James Bond 007: The Duel

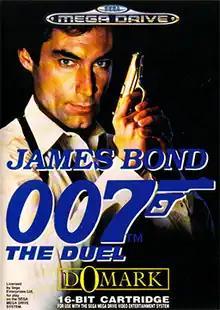
European Mega Drive cover art

James Bond 007: The Duel is action video game featuring the fictional British intelligence agent James Bond. It was developed by The Kremlin and published by Domark in 1992 for Sega's Mega Drive/Genesis, and then the following years for the Master System video game consoles, and the Game Gear handheld game console. The Mega Drive version was also released in Japan by Tengen on 14 May 1993, under the title known as .